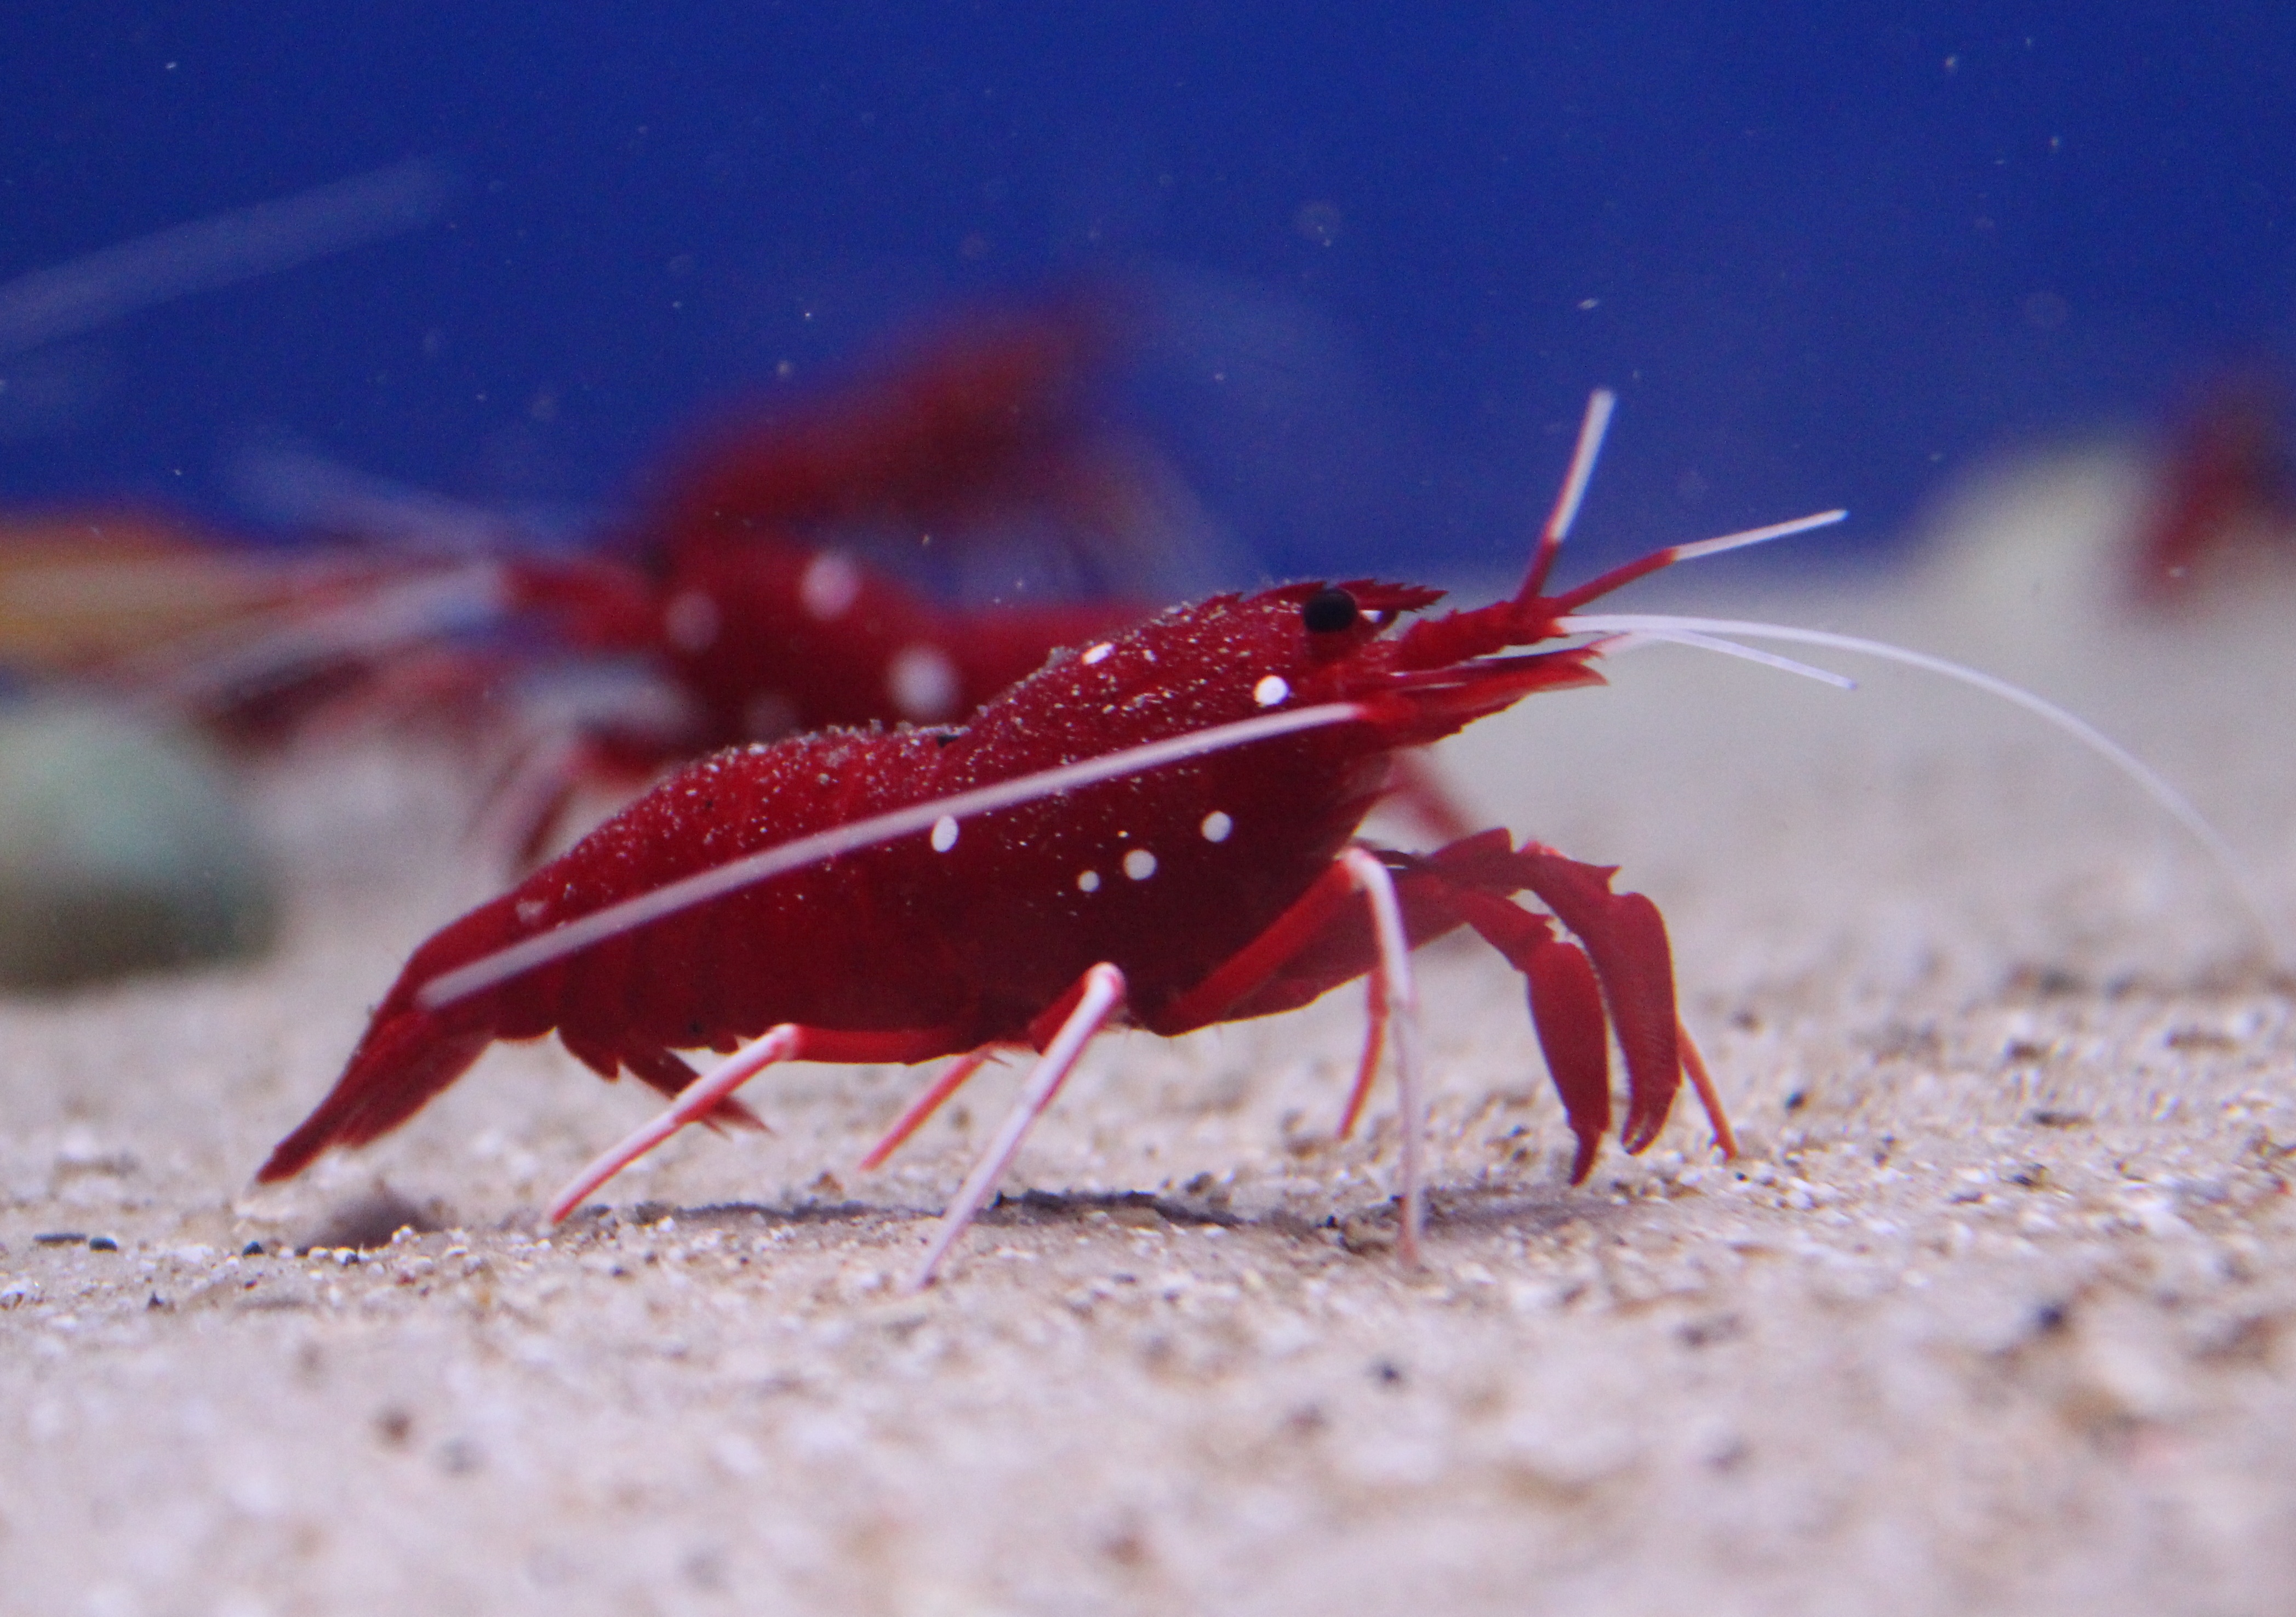
ocean, underwater, live, food, red, seafood, fauna, claw, shell, invertebrate, mustache, close up, crustacean, aquarium, crustaceans, cancer, crayfish, macro photography, arthropod, marine biology, decapoda